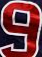
Number: 9